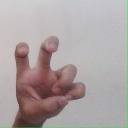
अक्षर: छ